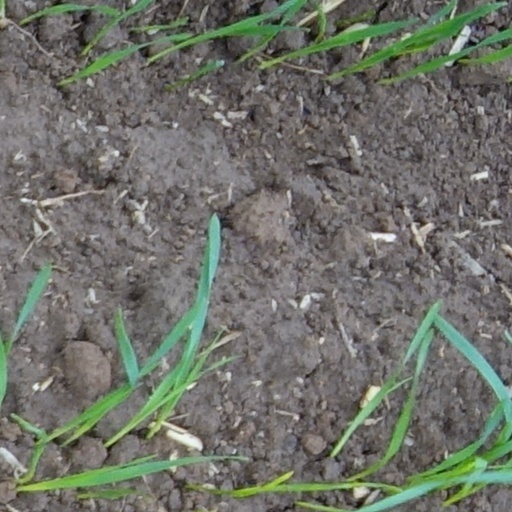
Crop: wheat